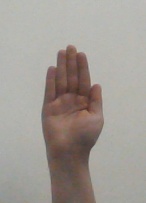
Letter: seen